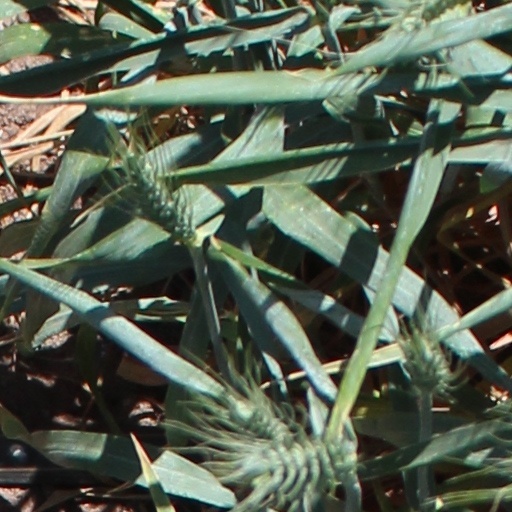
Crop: wheat